Middelaldercentret

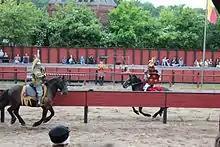
Jousting at the museum

The Middle Ages Centre started with the reconstruction of a medieval siege weapon, called a trebuchet, built to mark the 700th anniversary of Nykøbing Falster in 1989. The local museum reconstructed the trebuchet and the experiment ran for three weeks in which 15000–30000 people visited the site. Given the considerable interest in the trebuchet, a scoping project, "Medieval Technology Centre", was conducted for two months in the summer of 1991. The project consisted of a series of workshops and a kitchen tent set up around the trebuchet. As a private institution, The Middle Ages Centre was founded in 1992. Two years later, in 1994, a donation from Arbejdsmarkedets Feriefond (a non-profit foundation) made it possible to build an entire settlement with houses, tournament lists, a harbour, and a new entrance building. Since then, more houses have been built and one major new project is carried out each year.